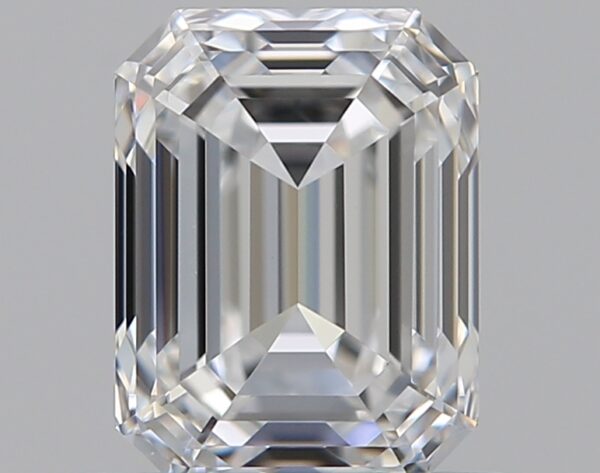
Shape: emerald
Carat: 0.7
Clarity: VVS2
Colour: D
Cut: VG
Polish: EX
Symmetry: EX
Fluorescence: N
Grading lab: GIA
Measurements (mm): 5.57 x 4.22 x 2.92